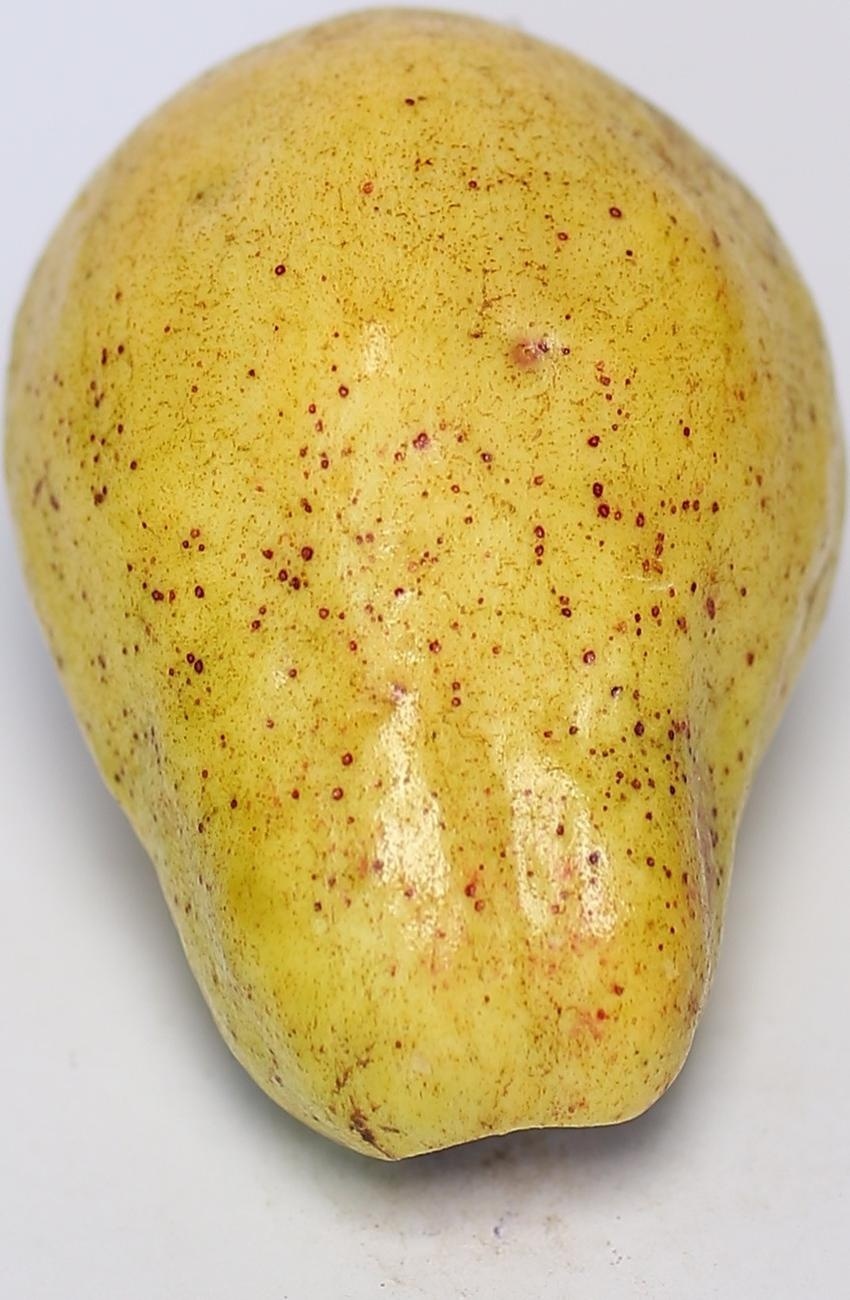
Maturity: ripe
Variety: local-sindhi